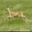
Label: deer